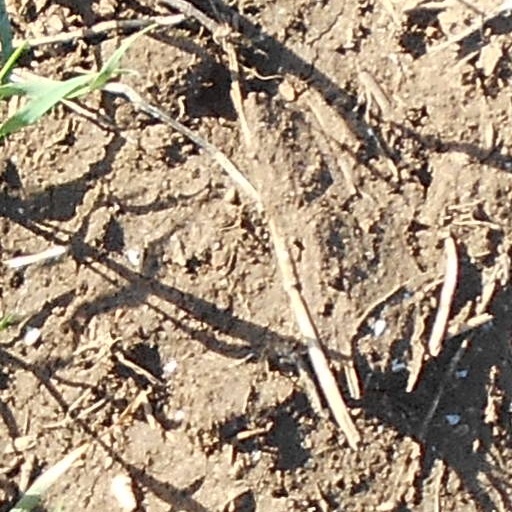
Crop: wheat